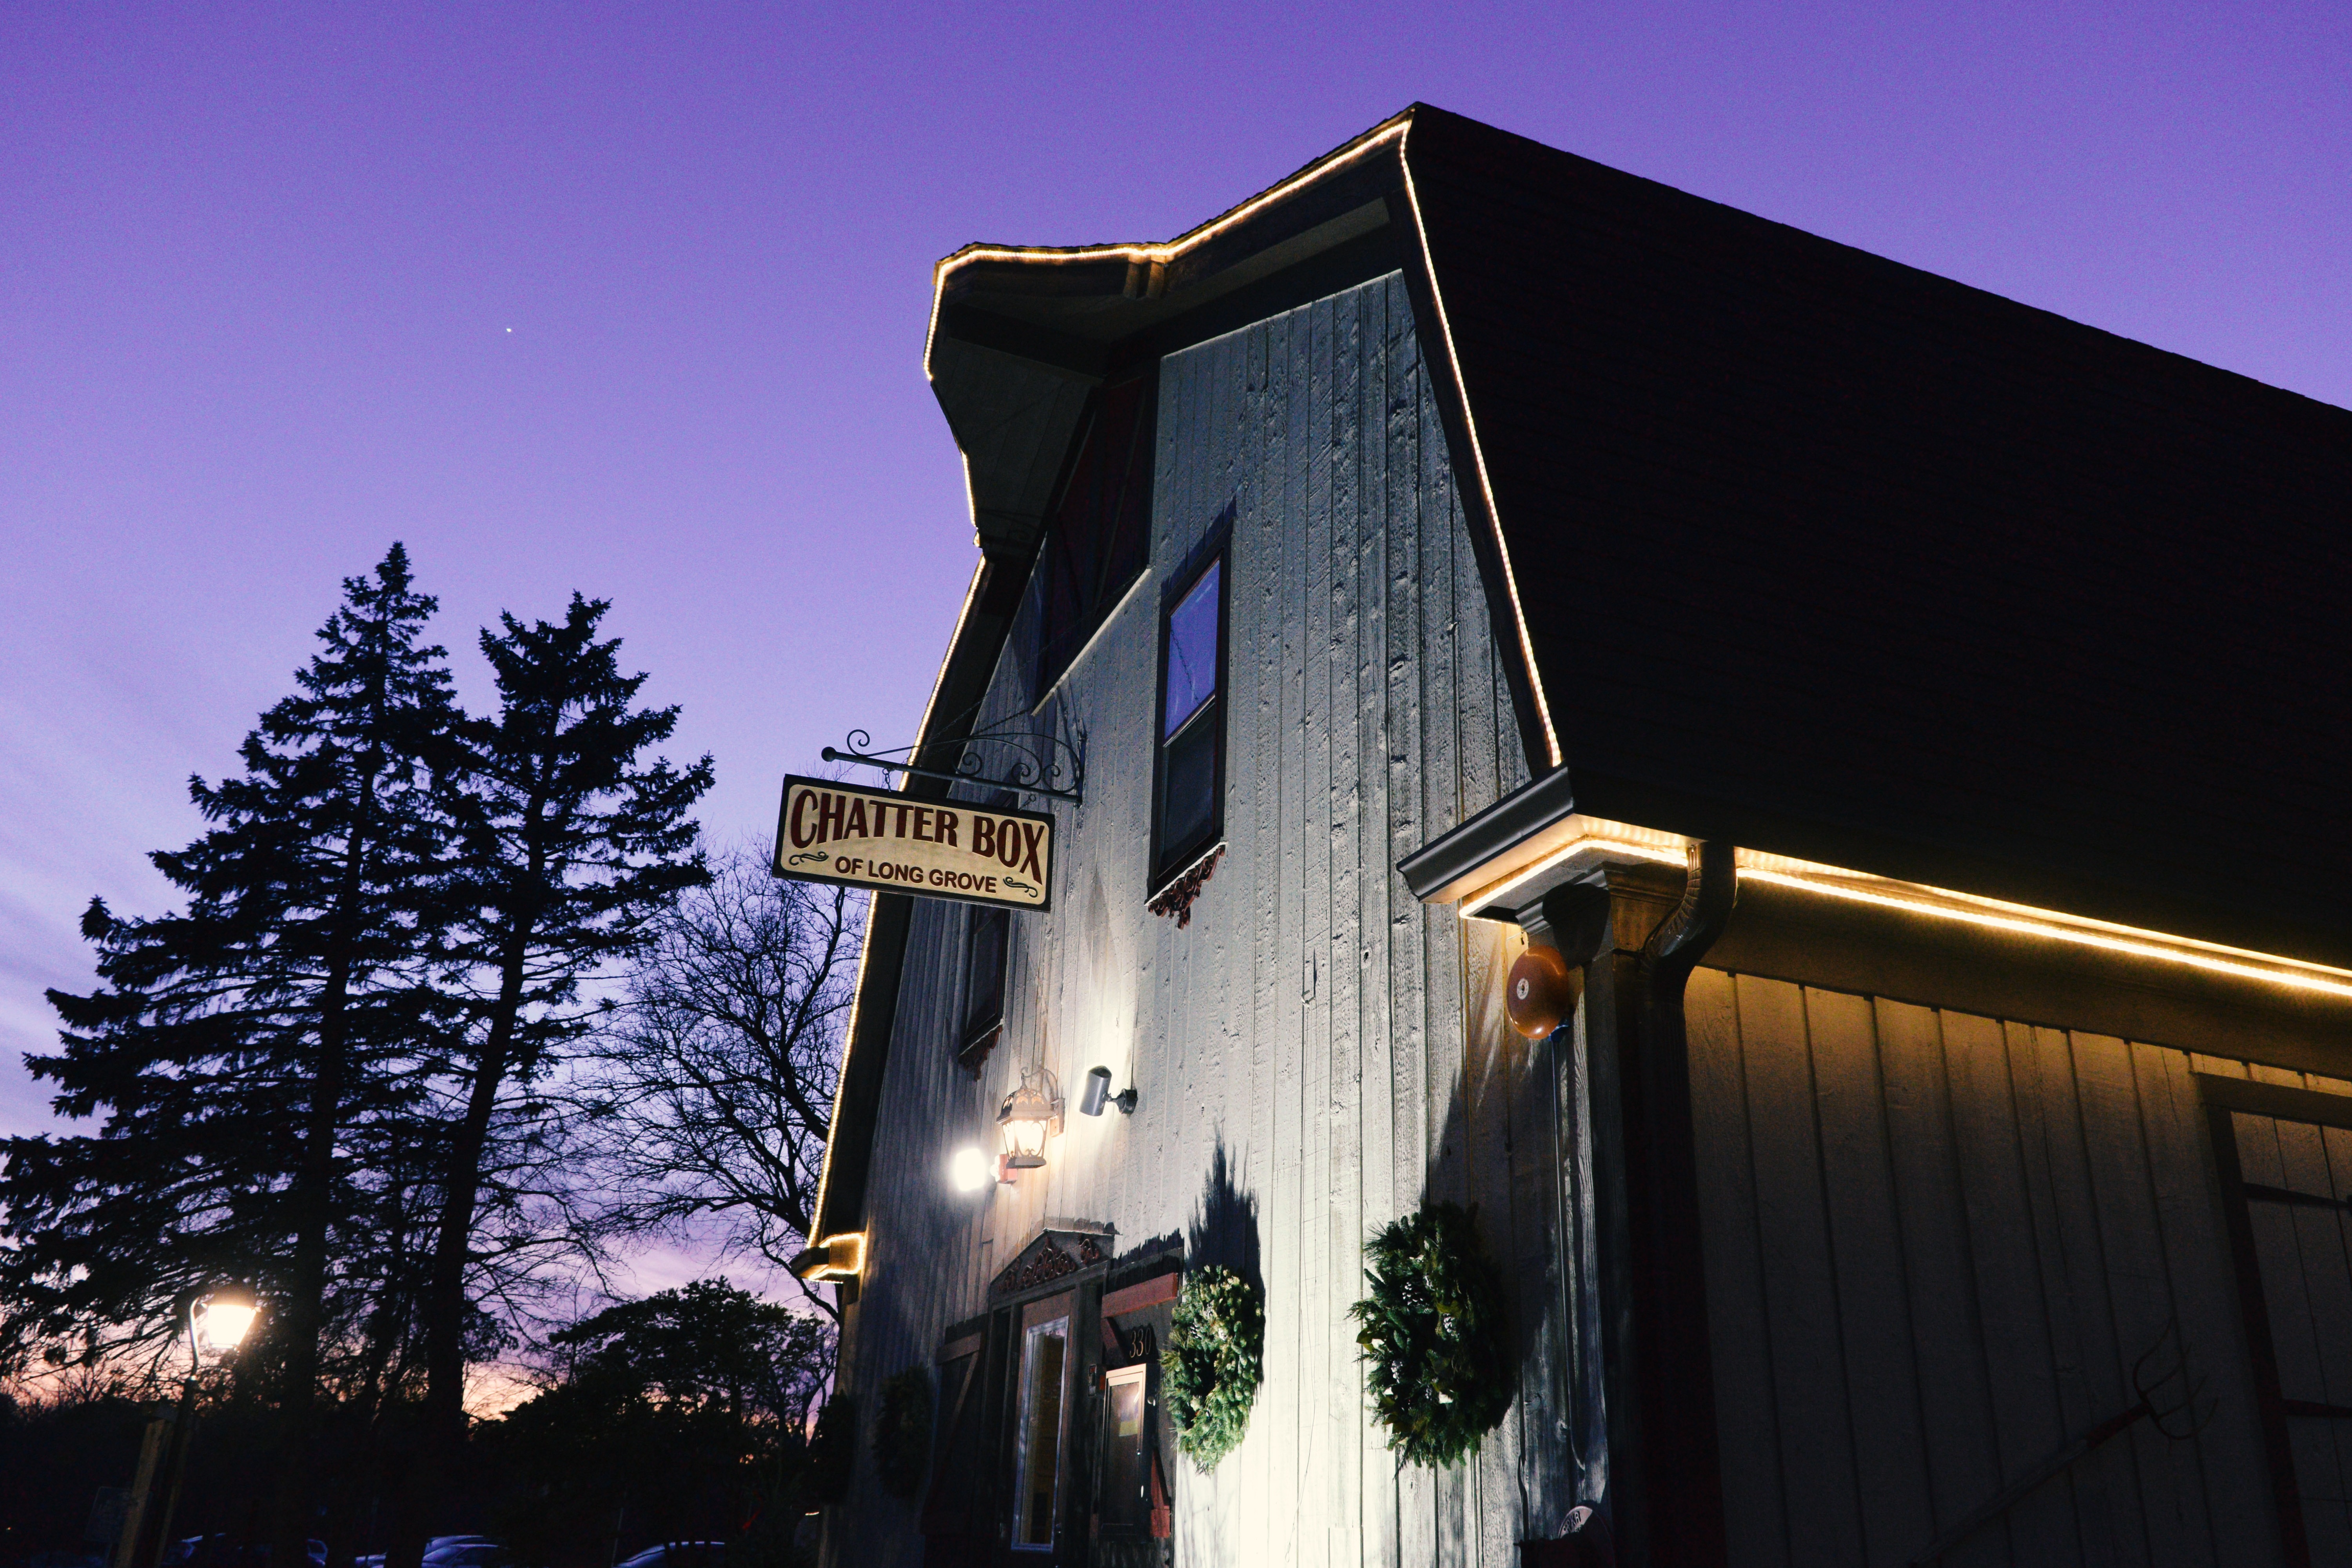
light, architecture, sky, night, house, sunlight, city, downtown, dusk, evening, reflection, landmark, facade, darkness, lighting, illinois, old barn, urban area, long grove, cook county, chatter box